Santa Maria Assunta, Riola di Vergato

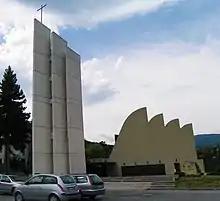
East Facade

Santa Maria Assunta ("Assumption of Mary") is a Catholic church located in Riola di Vergato, northern Italy. It was designed by Finnish modernist architect Alvar Aalto.